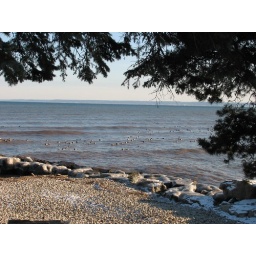
Looking out over Lake Ontario from Palletta Mansion with wintering ducks in water